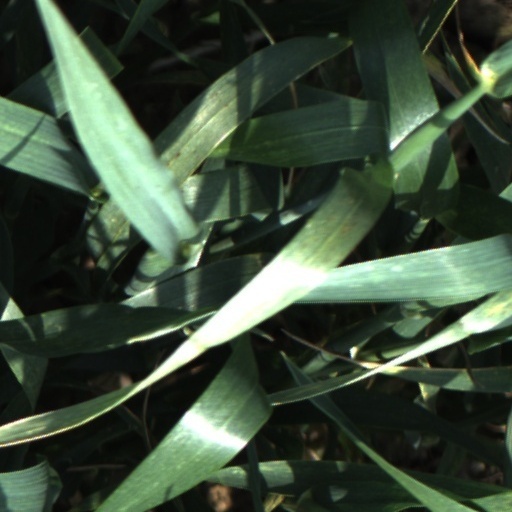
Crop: wheat